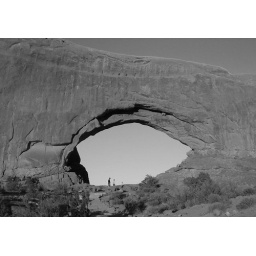
Sunset on the arch in black and white